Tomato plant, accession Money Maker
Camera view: bottom (45 deg); turntable rotation: 270 degrees
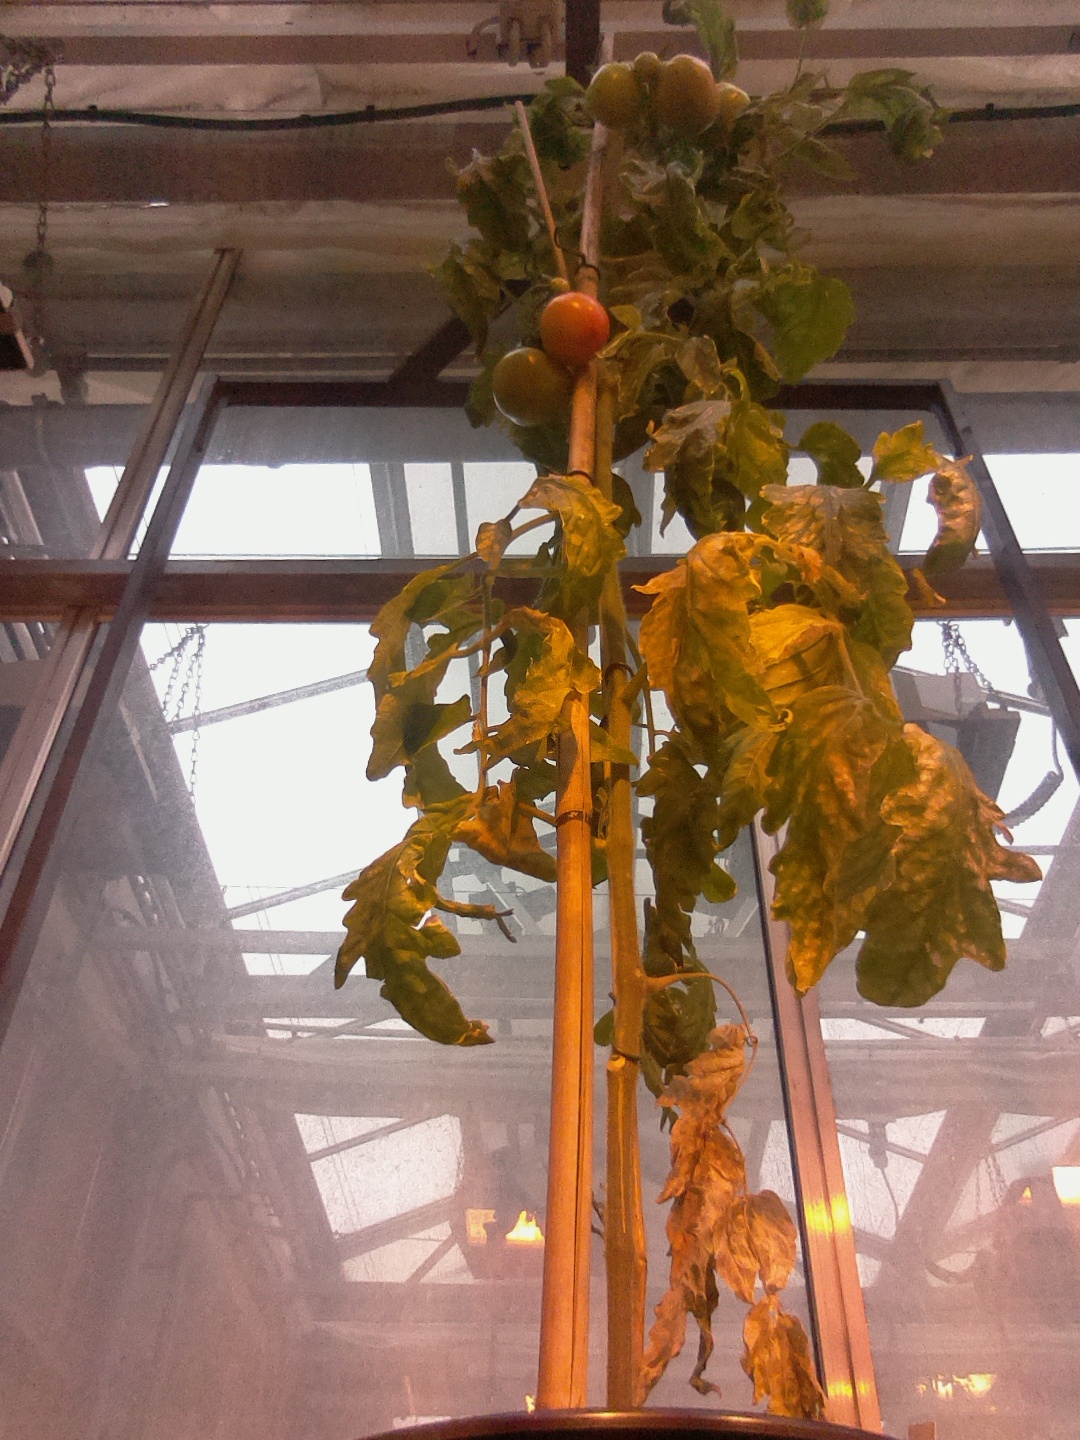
BBCH growth stage 80: fruits start showing typical ripe color (orange -> red)